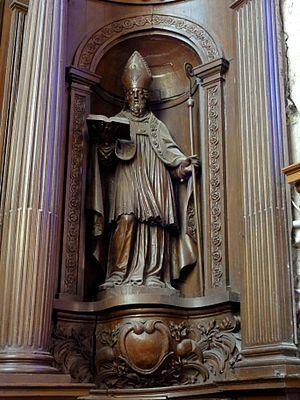
Retable du maître-autel - statue de saint Prix.
L'église Saint-Prix est une église catholique paroissiale située à Saint-Prix, dans le Val-d'Oise, en France. La première église romane, à laquelle appartiennent peut-être les corniches à l'est et à l'ouest de la base du clocher, a été donnée à l'abbaye Saint-Martin de Pontoise vers 1085, et un prieuré a été fondé en même temps. Le patron de la paroisse est alors saint Germain. À partir de la fin du XIIᵉ siècle et jusqu'en 1220 environ, l'église est entièrement rebâtie dans le style gothique primitif, et elle conserve de cette époque le plan et l'ordonnancement général, mais très peu d'éléments en élévation : il s'agit essentiellement des chapiteaux au nord de la nef ; des piles orientales du clocher, qui s'élève au-dessus de la croisée du transept ; de l'étage de beffroi du clocher ; et des fenêtres hautes bouchées dans la partie droite du chœur. Au XVᵉ siècle, l'essor du pèlerinage de saint Prix, dont l'église possède sans doute des reliques dès l'origine, fait que ce second patron supplante le premier, qui s'est depuis longtemps effacé.